Latomeio, Kilkis

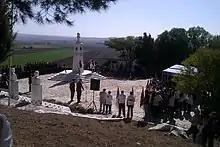
WWI monument

It was abandoned in 1920 after the Neuilly treaty and it was re-inhabited by two Sarakatsani clans ("Karathodoros': 5 families " and "Arkoudas': 1 family"), which used to transfer their sheep in Vermion Mountains, in summer.